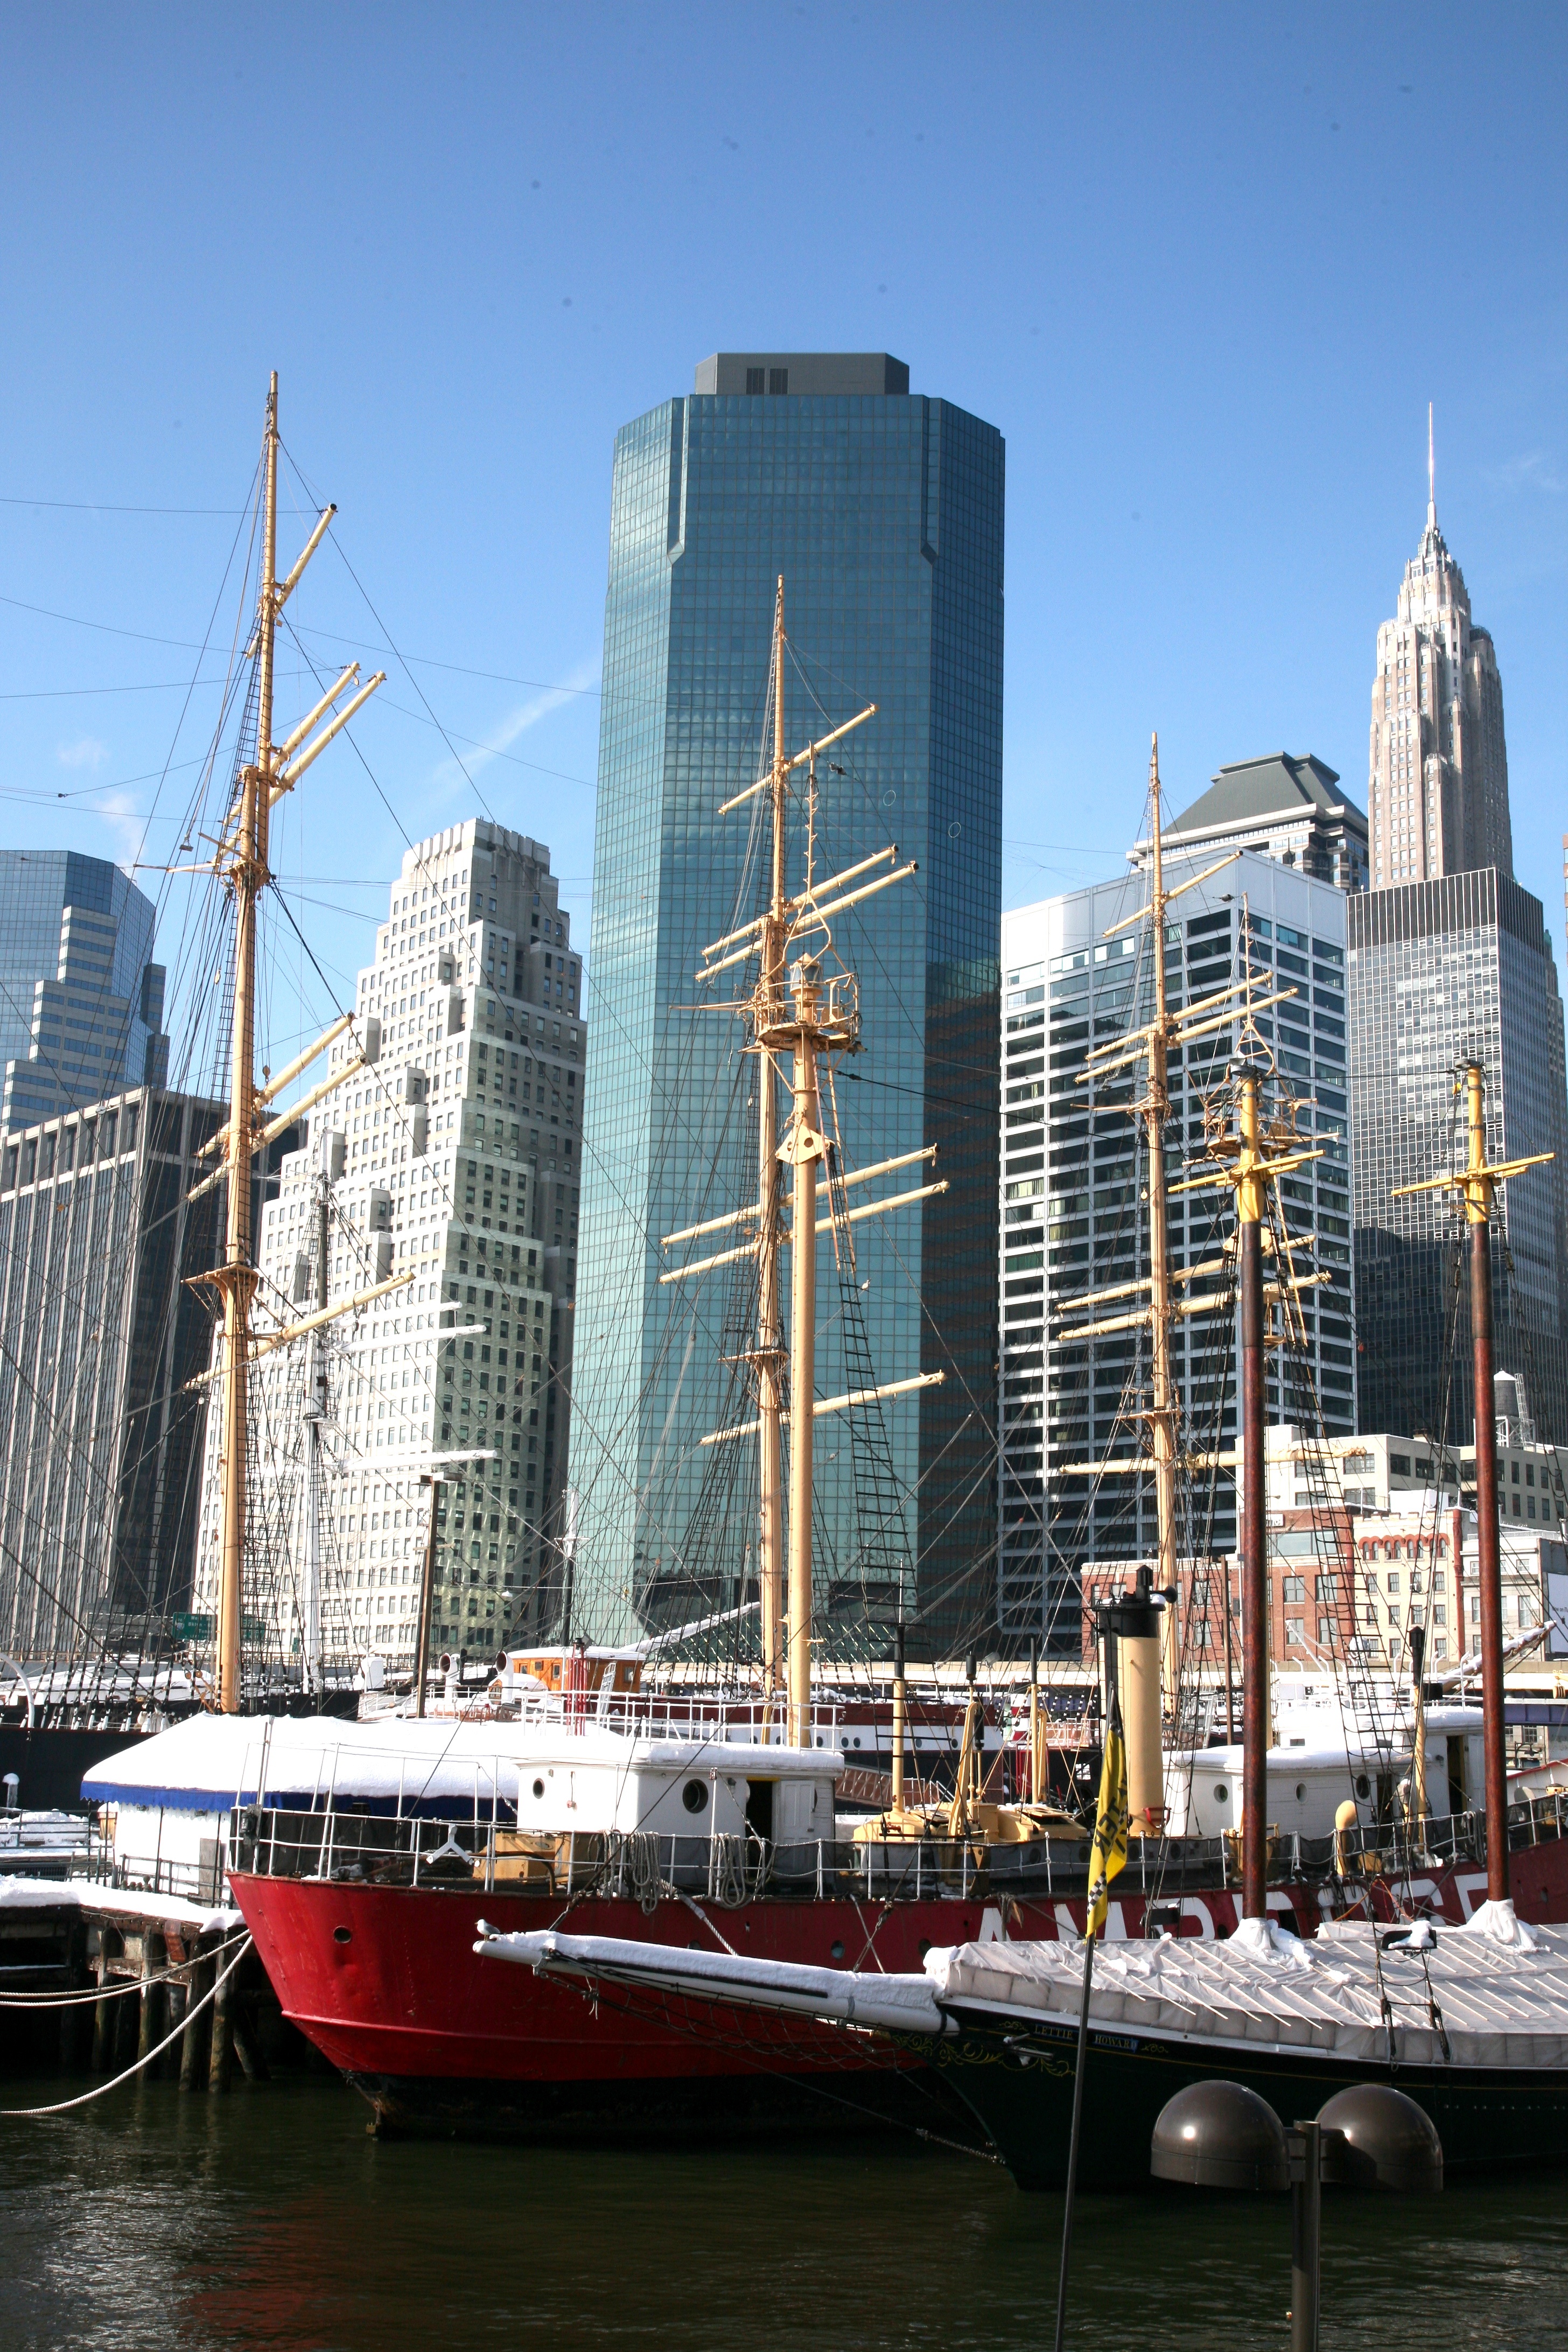
dock, boat, skyline, city, skyscraper, cityscape, downtown, reflection, vehicle, tower, nyc, landmark, harbor, waterway, tower block, newyork, newyorkcity, ny, watercraft, seaport, urban area